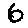
Label: 6